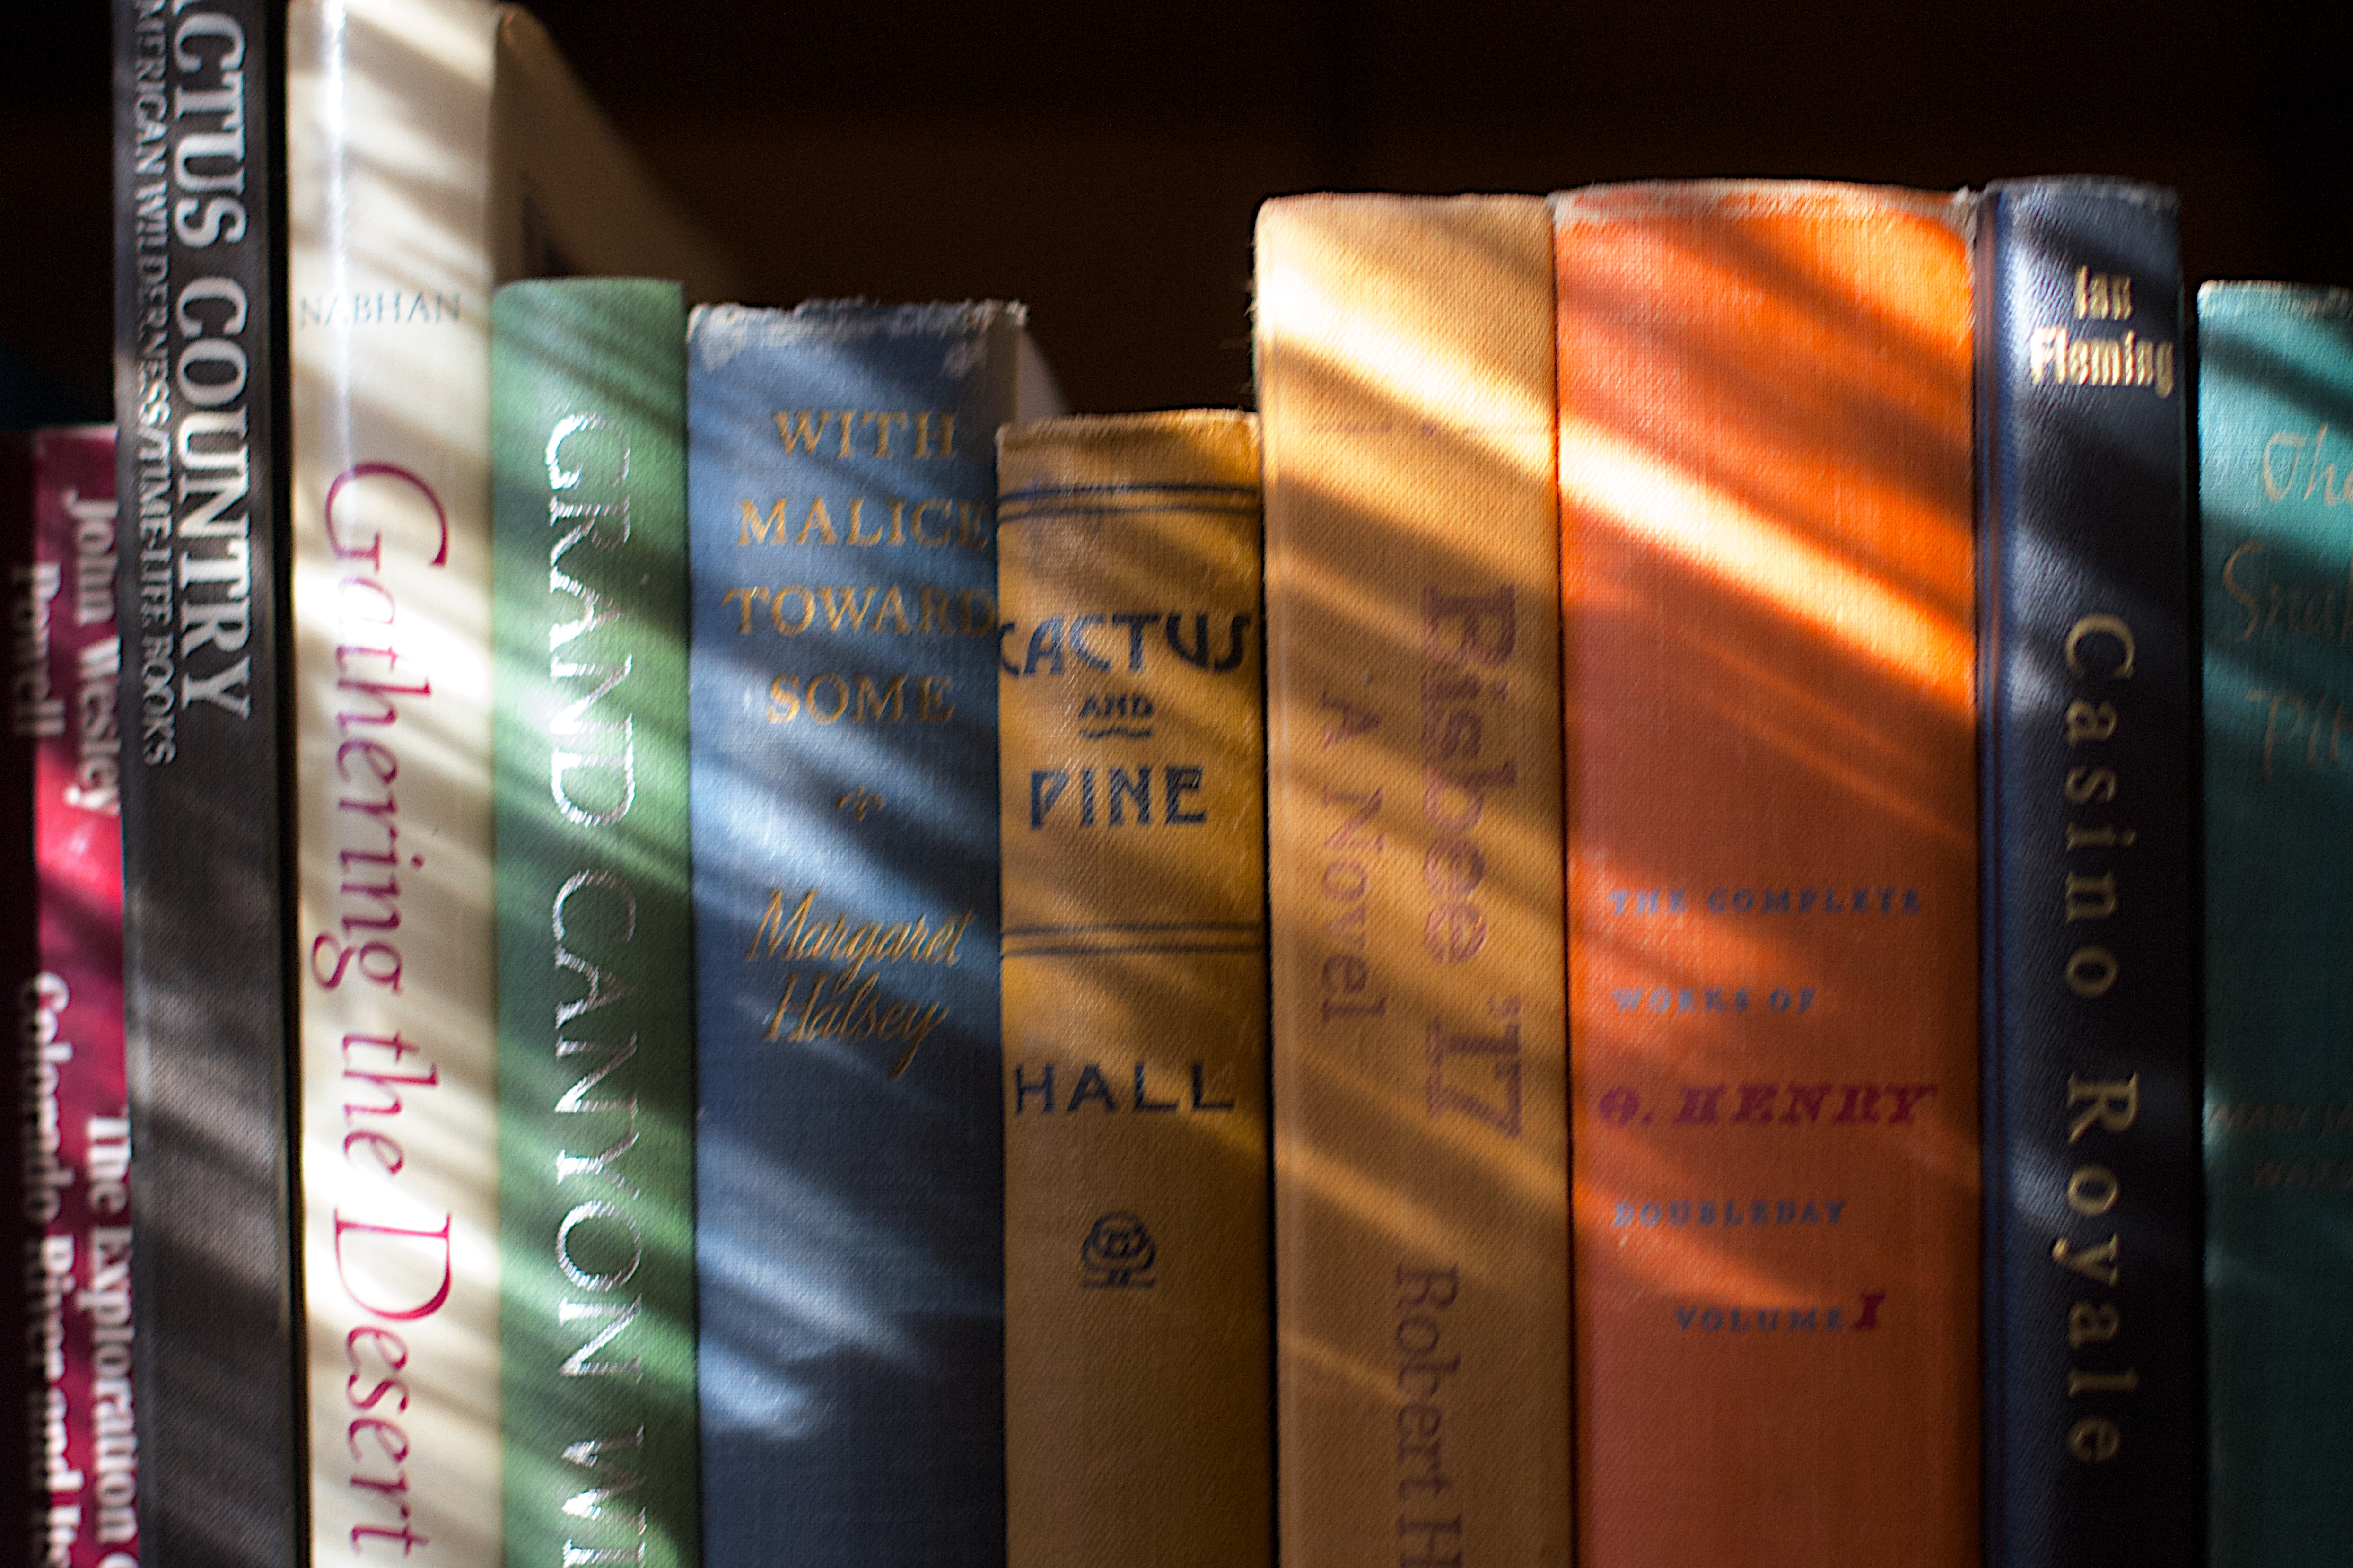
book, advertising, color, brand, product, art, design, books, text, image, screenshot